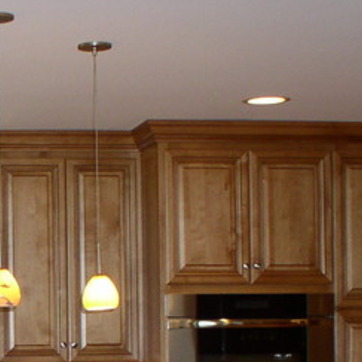
Material: wood